Stoker the Broker

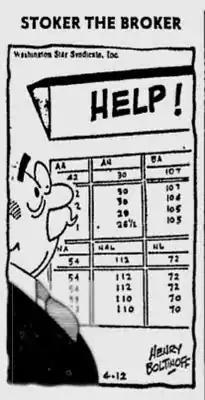
Henry Boltinoff's "Stoker the Broker" (April 12, 1975)

Stoker the Broker is a cartoon gag panel by Henry Boltinoff which was distributed to newspapers from September 7, 1959, to 1985 by Columbia Features and the Washington Star Syndicate.